U.S. Route 40

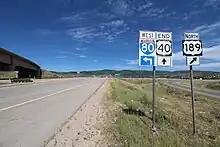
The western terminus of US 40 at I-80 in Silver Creek Junction

The western terminus of US 40 is in Silver Summit, Utah at an interchange with Interstate 80, several miles north of Park City, at Silver Creek Junction. The road is concurrent with US 189 until it has reached Heber City. US 40 is a limited access highway from the I-80 junction to its intersection with Utah State Route 32 (SR-32), approximately south of Park City. From there, the road takes a generally southerly course to Heber City. In Heber City, there is an intersection with SR-113. One mile later, US 189 splits off. There are no more major intersections until US 40 has reached Fruitland, as it meets SR-208. About 18 miles later, the road enters Duchesne. In Duchesne, it meets US 191 and SR-87. US 40 passes Duchesne and starts a concurrency. The concurrency continues into Roosevelt, Fort Duchesne and Vernal. In Roosevelt, it meets SR-87 again in a five-point intersection. There are two intersections with SR-121, in Roosevelt and Vernal. In Fort Duchesne, there is an intersection with SR-88. After US 40 passes Vernal, US 191 splits off and the concurrency ends. After that, there are no more major intersections until US 40 reaches Naples, as it meets SR-45. About later, US 40 enters Jensen. In Jensen, there is an intersection with SR-149. About later, the road enters Colorado.